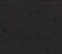
Surface type: compacted